Answer in natural language. Is sleek black flatscreen smart tv to the right of green decagon houseplant? Choose between the following options: yes or no
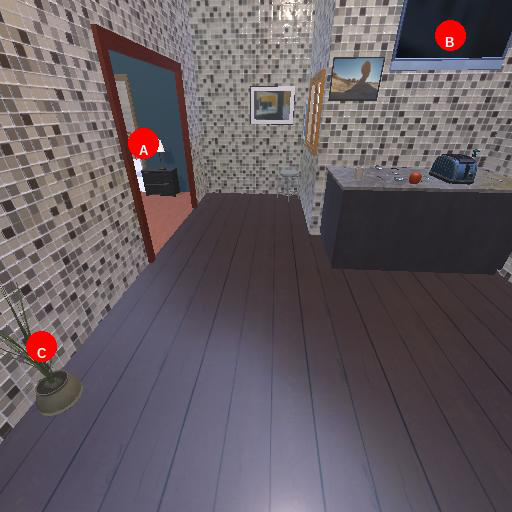
<answer>yes</answer>